Highfield House Condominium

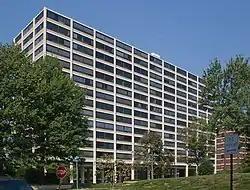
Highfield House from the southeast

Highfield House is a high-rise condominium in the Tuscany-Canterbury neighborhood of Baltimore, Maryland, United States. It was designed by Mies van der Rohe and completed in 1964. It was the second of two buildings designed by Mies in Baltimore; One Charles Center was the first.